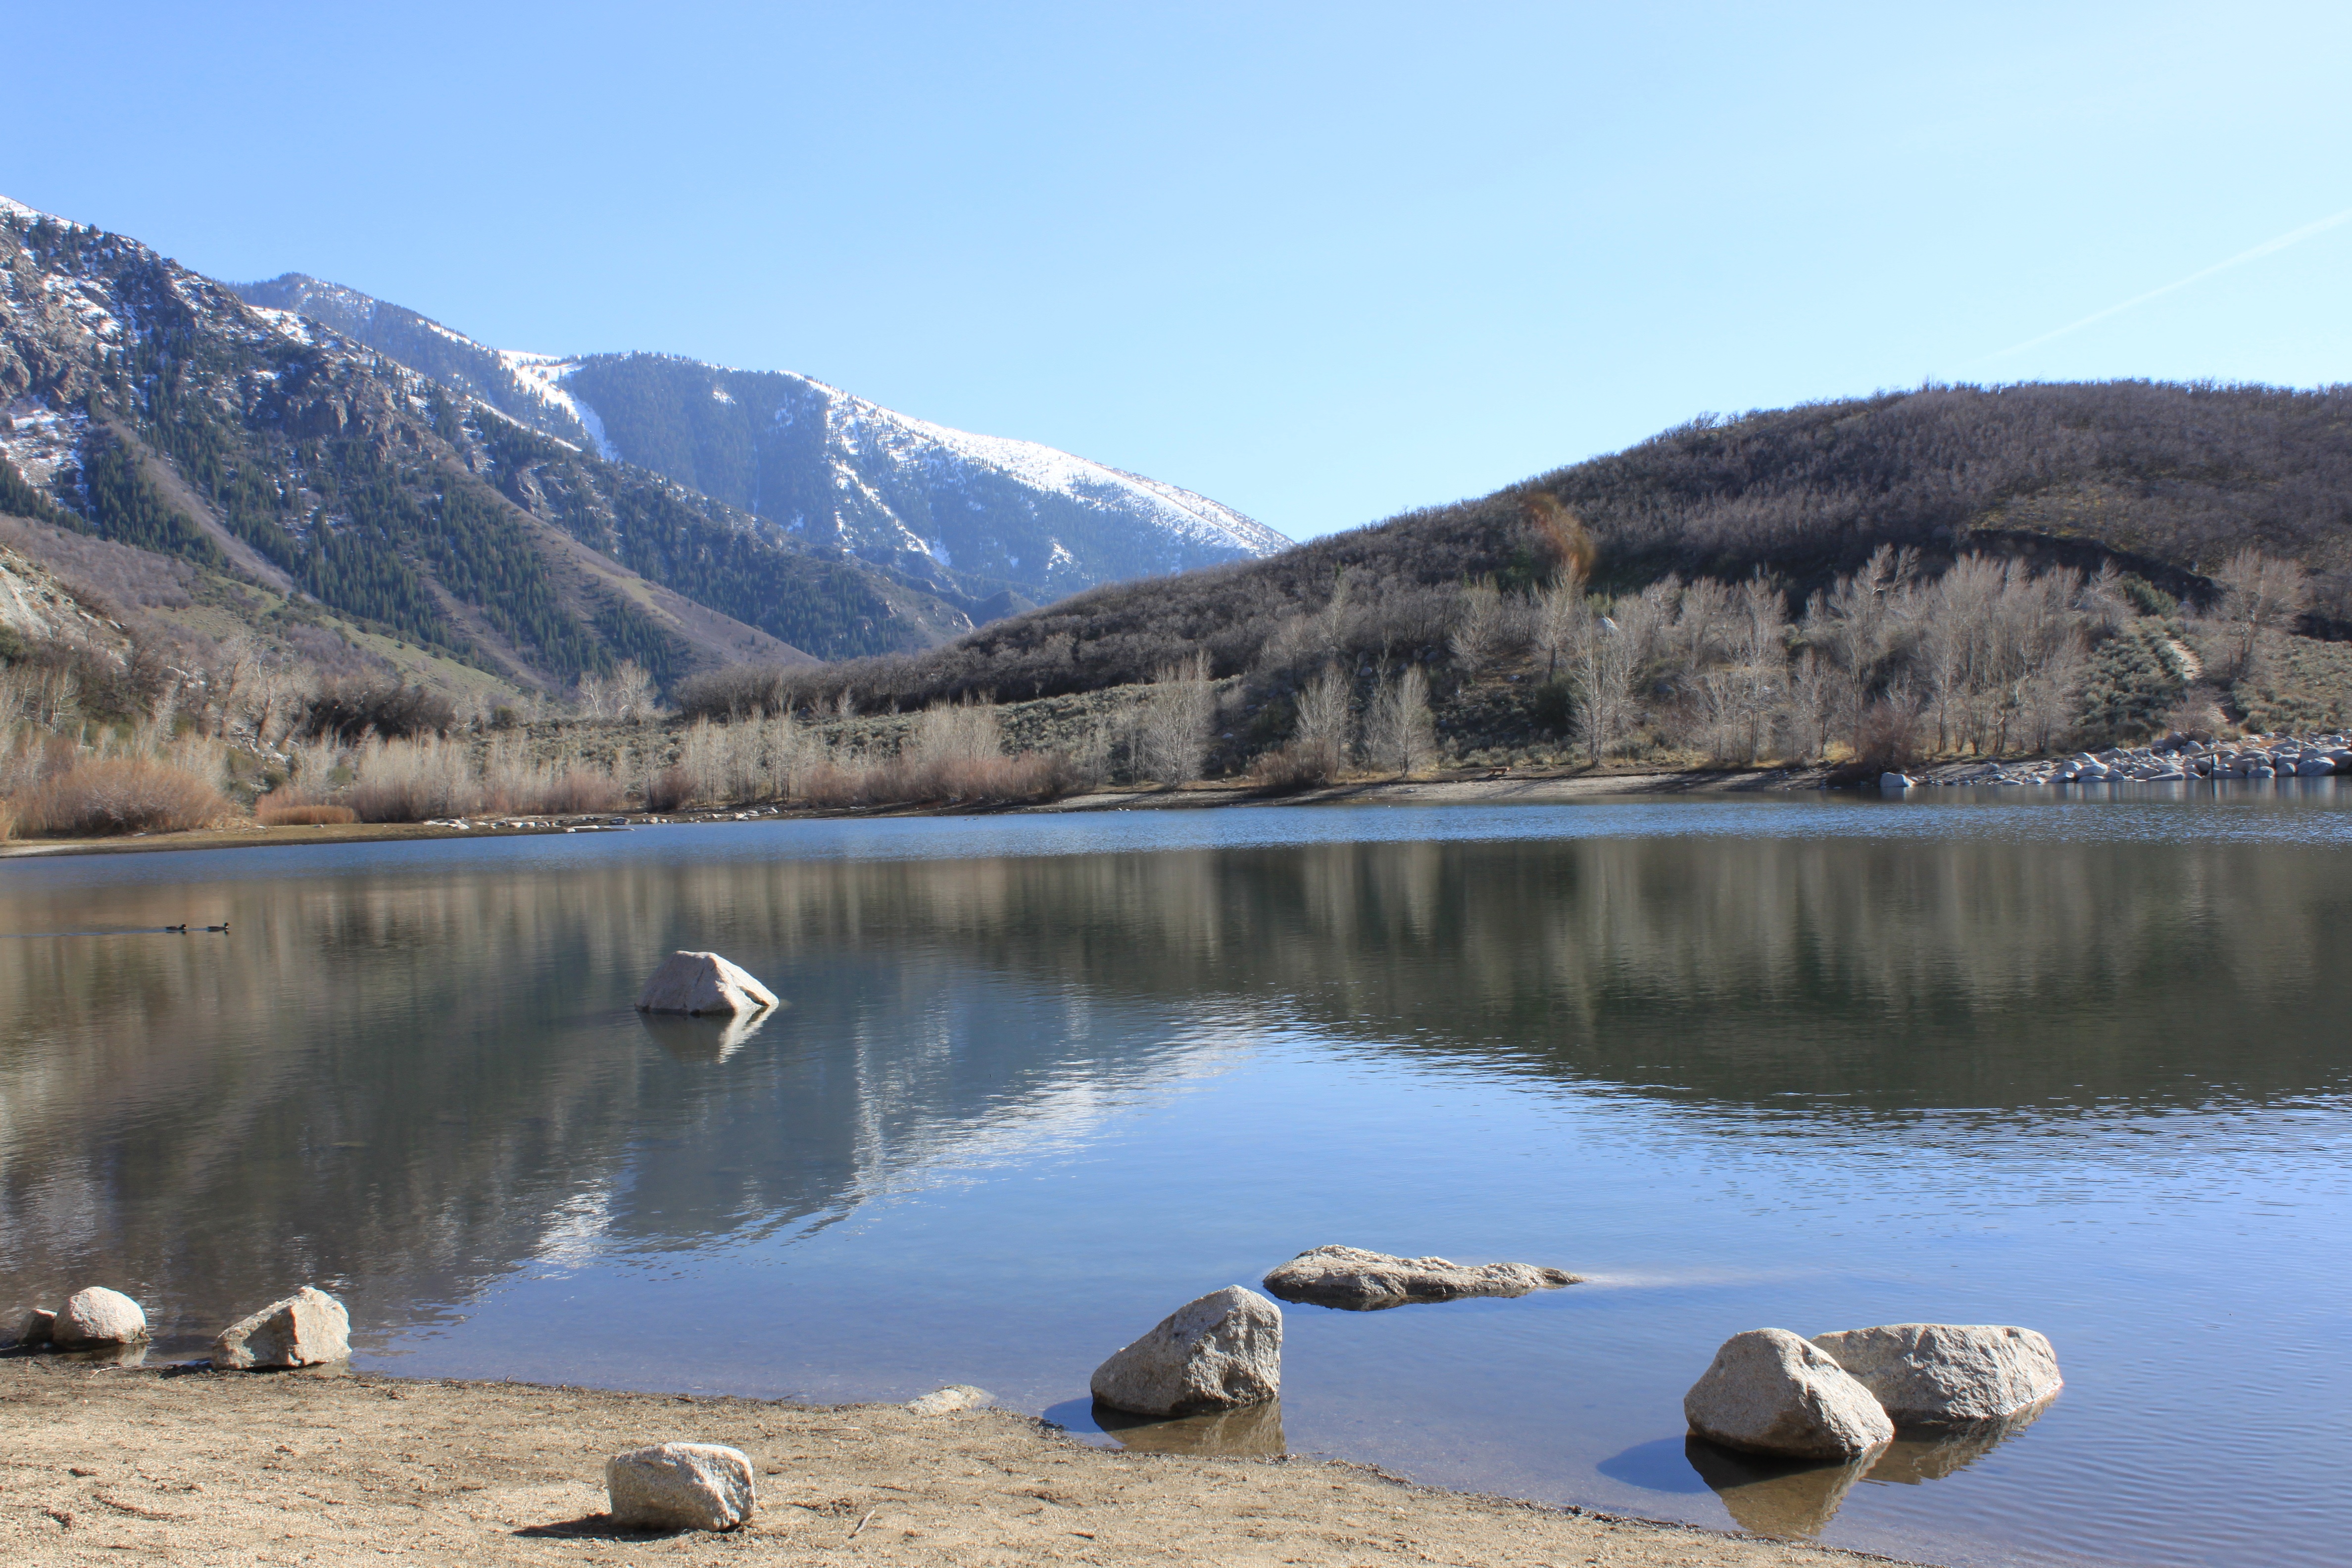
landscape, water, nature, outdoor, wilderness, mountain, sky, sunshine, sun, hiking, photography, lake, adventure, mountain range, stone, summer, hike, scenery, blue, reservoir, body of water, rocks, sandy, sunny, trekking, utah, fell, loch, mountainous landforms, bell canyon reservoir, bells canyon, little cottonwood canyon